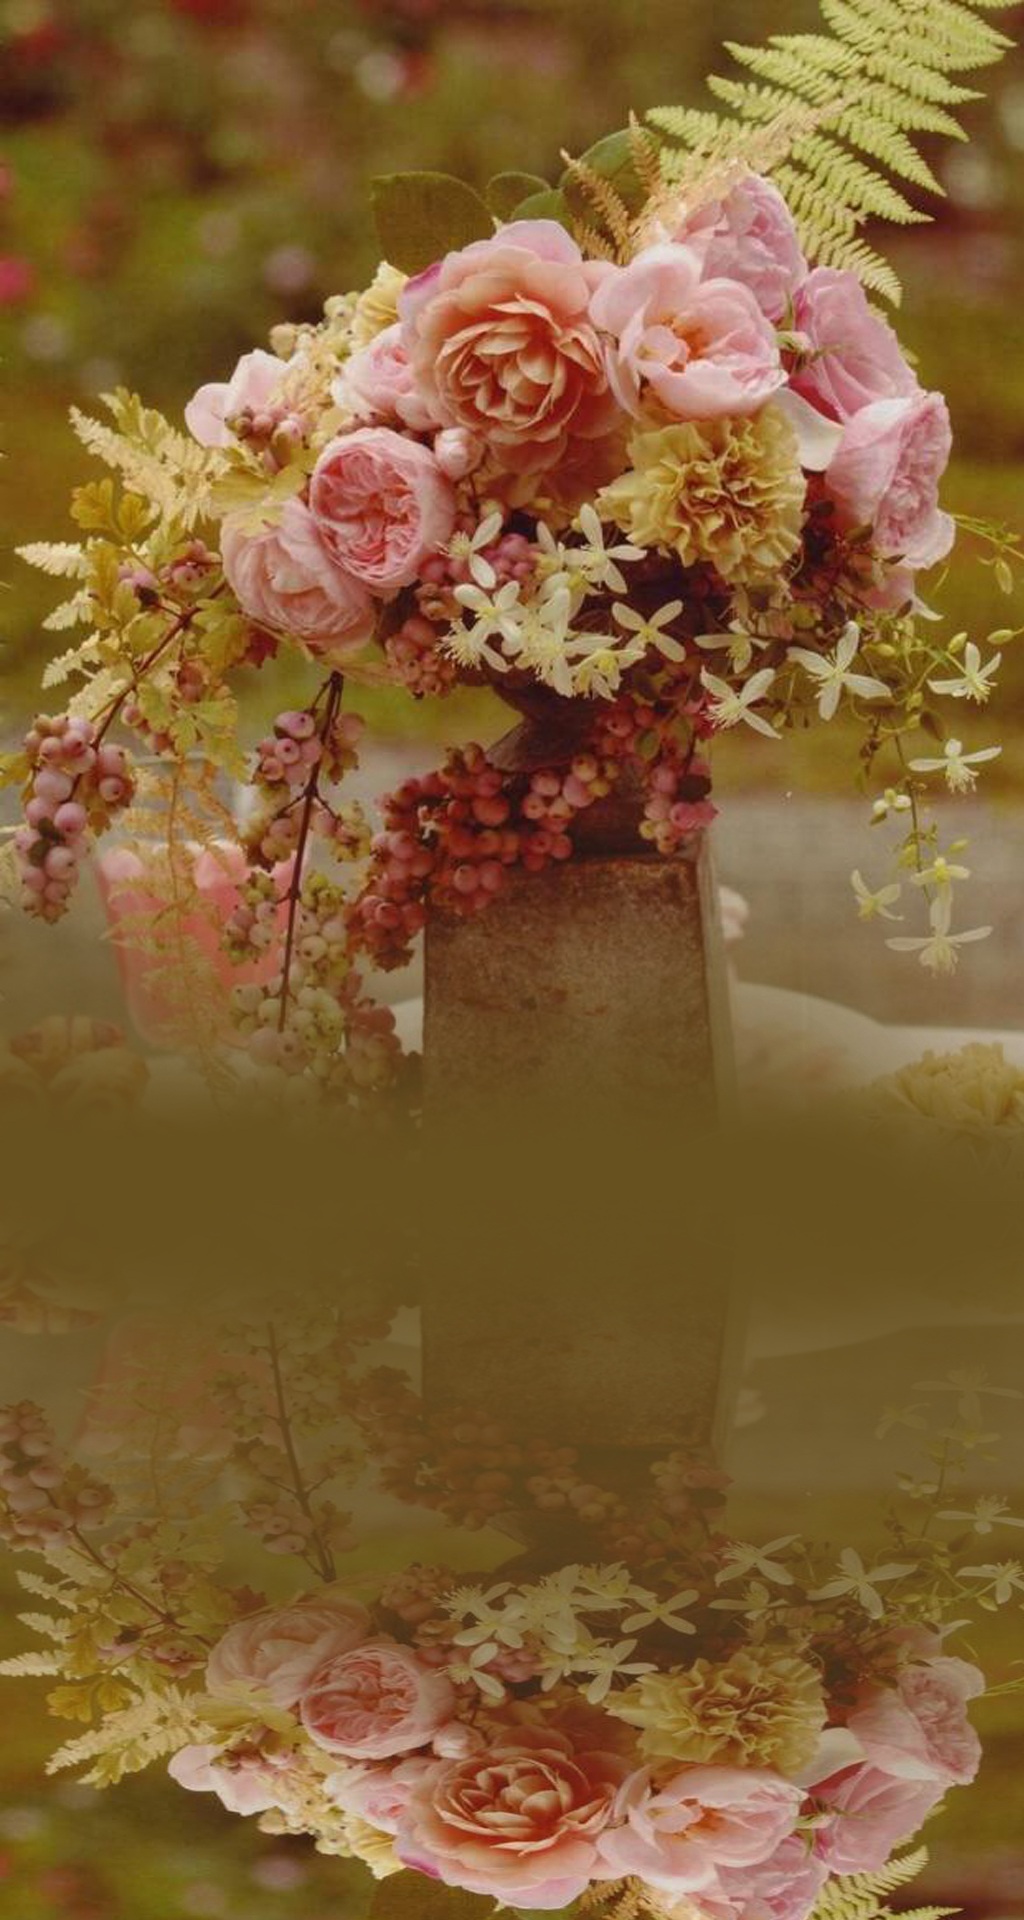
blossom, plant, flower, petal, vase, decoration, spring, autumn, pink, flora, still life, season, painting, art, floristry, small fresh, dining table, flowering plant, flower bouquet, literature and art, floral design, centrepiece, land plant, flower arranging